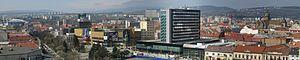
Košice, appelée parfois Cassovie en français sur la base du nom latin Cassovia, est la deuxième ville de Slovaquie par sa population et était la cinquième de l'ancienne Tchécoslovaquie.